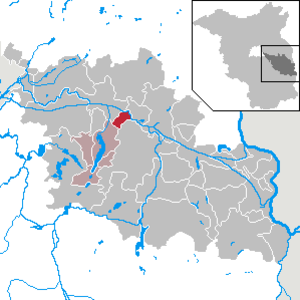
Langewahl
Kort
Langewahl er en by i landkreis Oder-Spree i den tyske delstat Brandenburg.